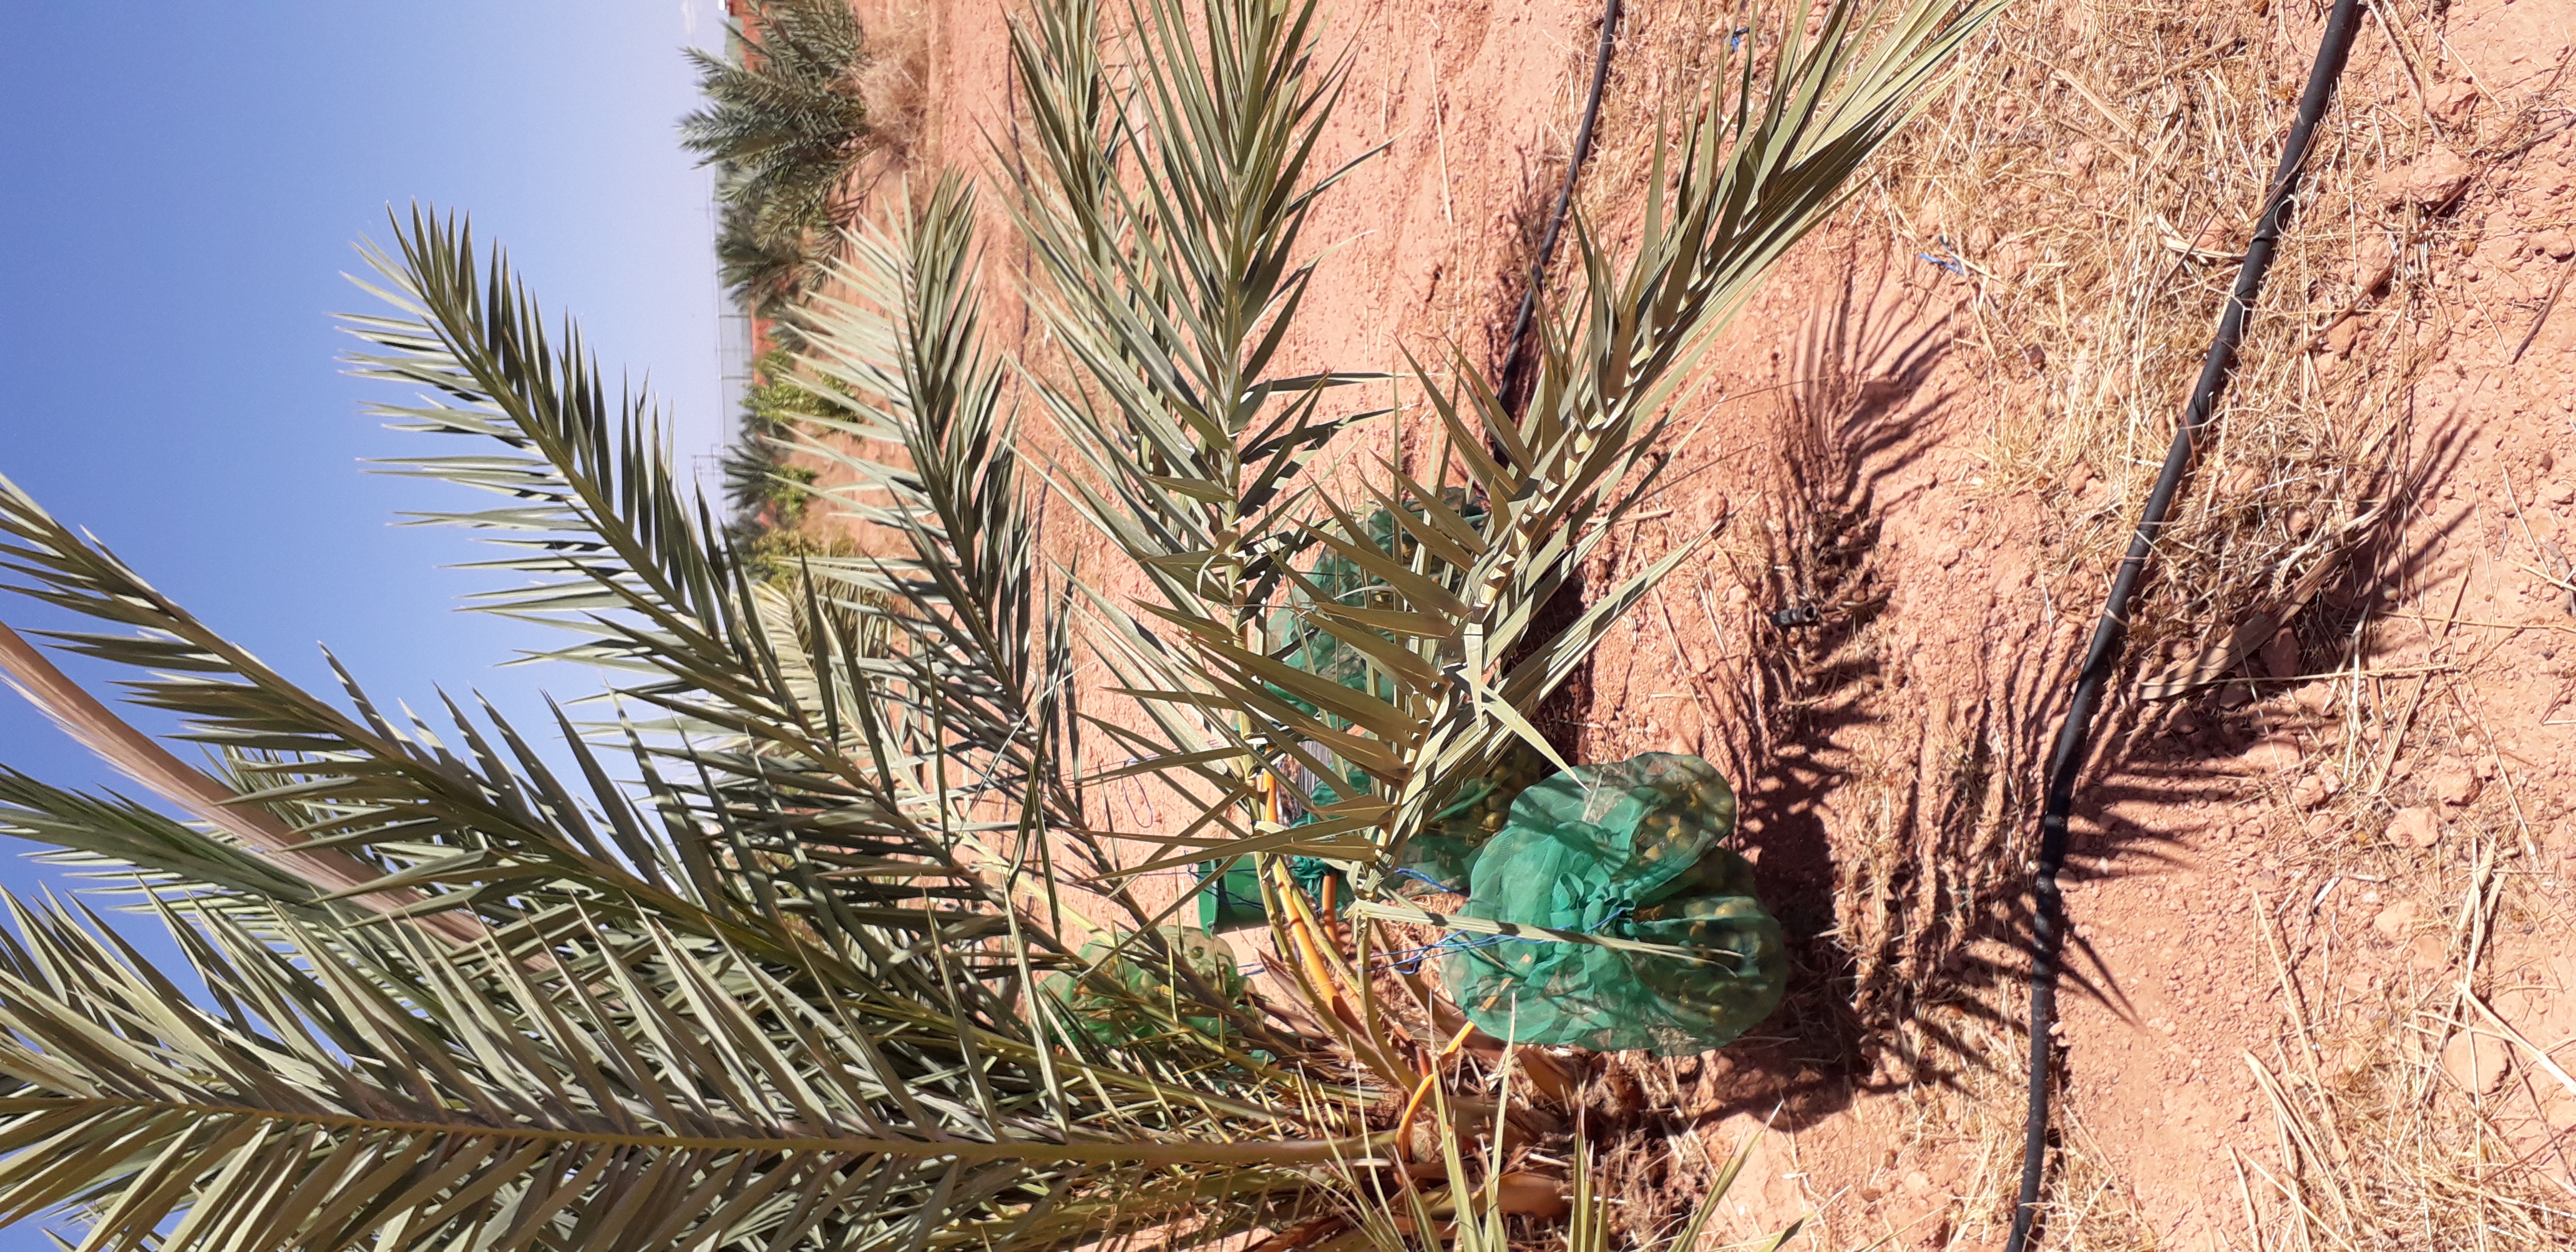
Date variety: Boufagous